Benny Goodman

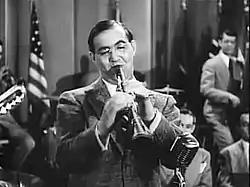
Goodman in "Stage Door Canteen" (1943)

In 1939, pianist and arranger Mary Lou Williams suggested to John Hammond, who was responsible for finding new talent for Goodman, that he see guitarist Charlie Christian. Hammond had seen Christian perform in Oklahoma City on July 10, 1939, and recommended him to Goodman, but Goodman was uninterested in electric guitar and was put off by Christian's taste in gaudy clothing. Unbeknownst to Goodman, at an August 16 concert at the Victor Hugo Restaurant in Beverly Hills, Hammond inserted Christian onto the stage. Goodman started playing "Rose Room" on the assumption that Christian didn't know it, but his performance impressed the audience immensely. According to Hammond, "before long the crowd was screaming with amazement. 'Rose Room' continued for more than three quarters of an hour and Goodman received an ovation unlike any even he had before. No one present will ever forget it, least of all Benny."